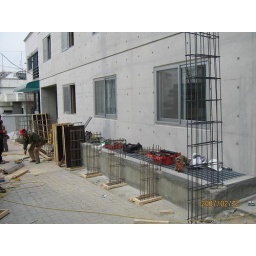
building a wall in front of the new Woosong apartments-03